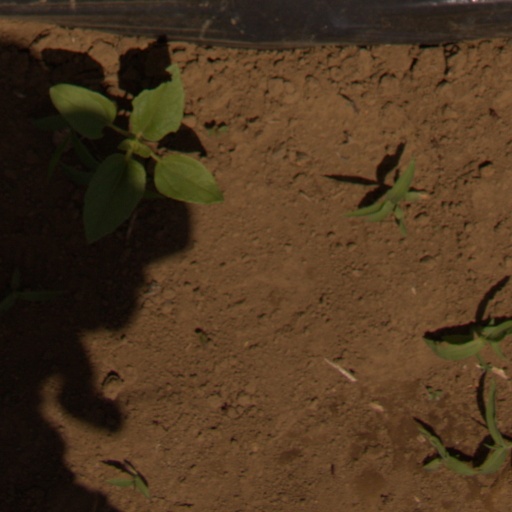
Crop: Jerusalem artichoke